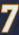
Number: 7